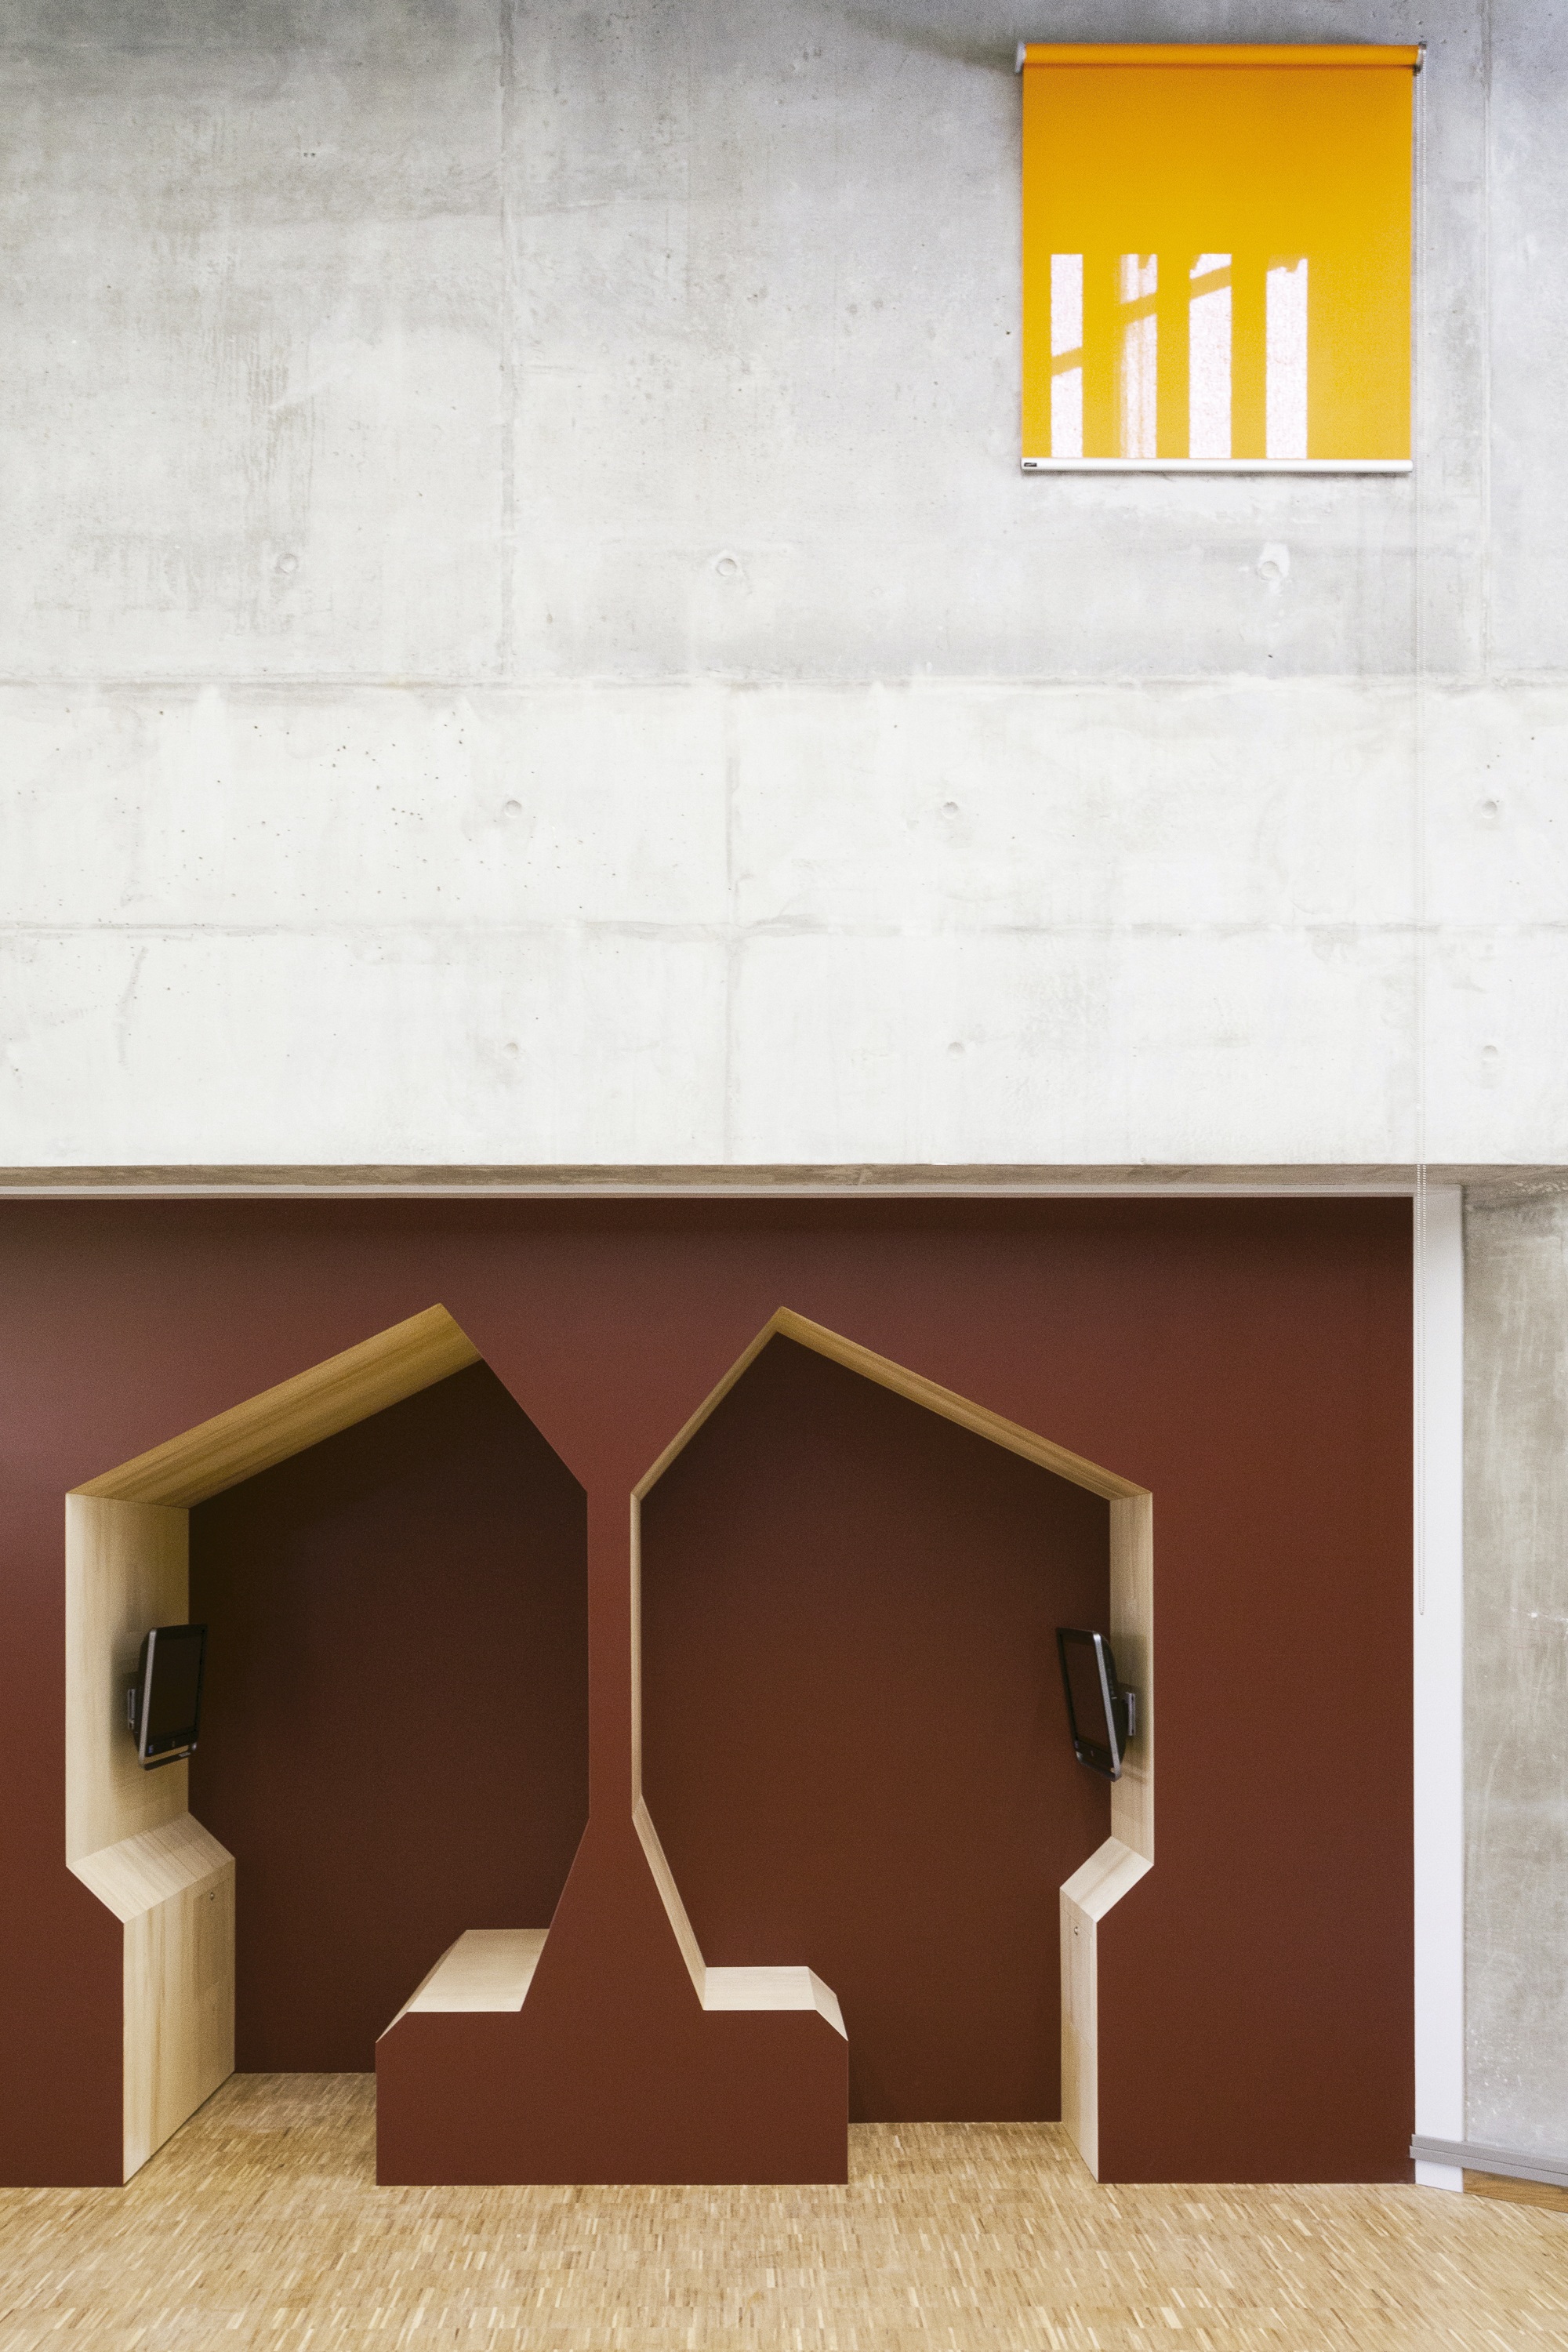
architecture, wood, floor, window, home, wall, arch, color, office, indoor, facade, leisure, door, interior design, design, modern art